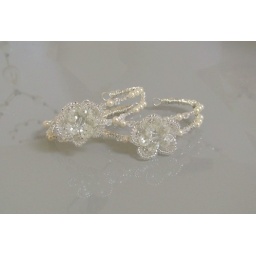
small beaded flower bracelet cuff completely handmade in silver and ivory- can be made in any colour combination